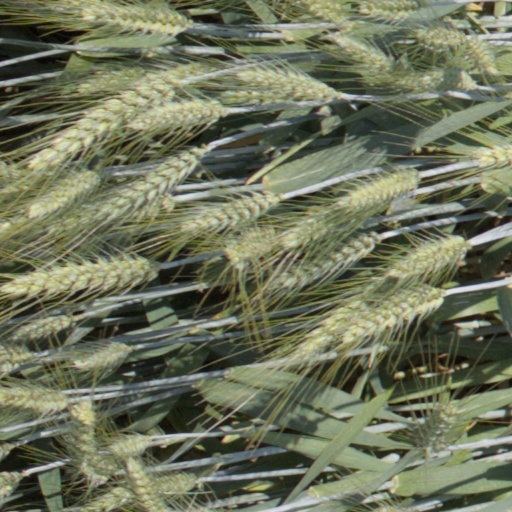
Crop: wheat